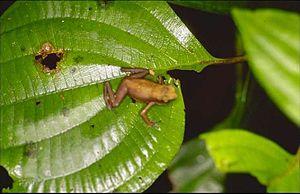
Atelopus franciscus est une espèce d'amphibiens de la famille des Bufonidae.